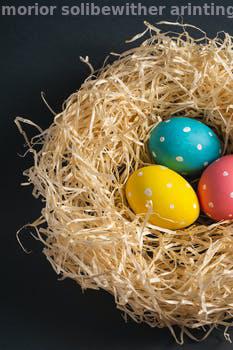
Label: Watermark